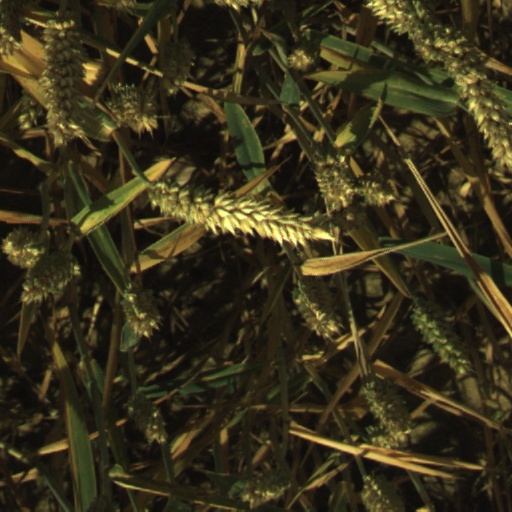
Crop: wheat